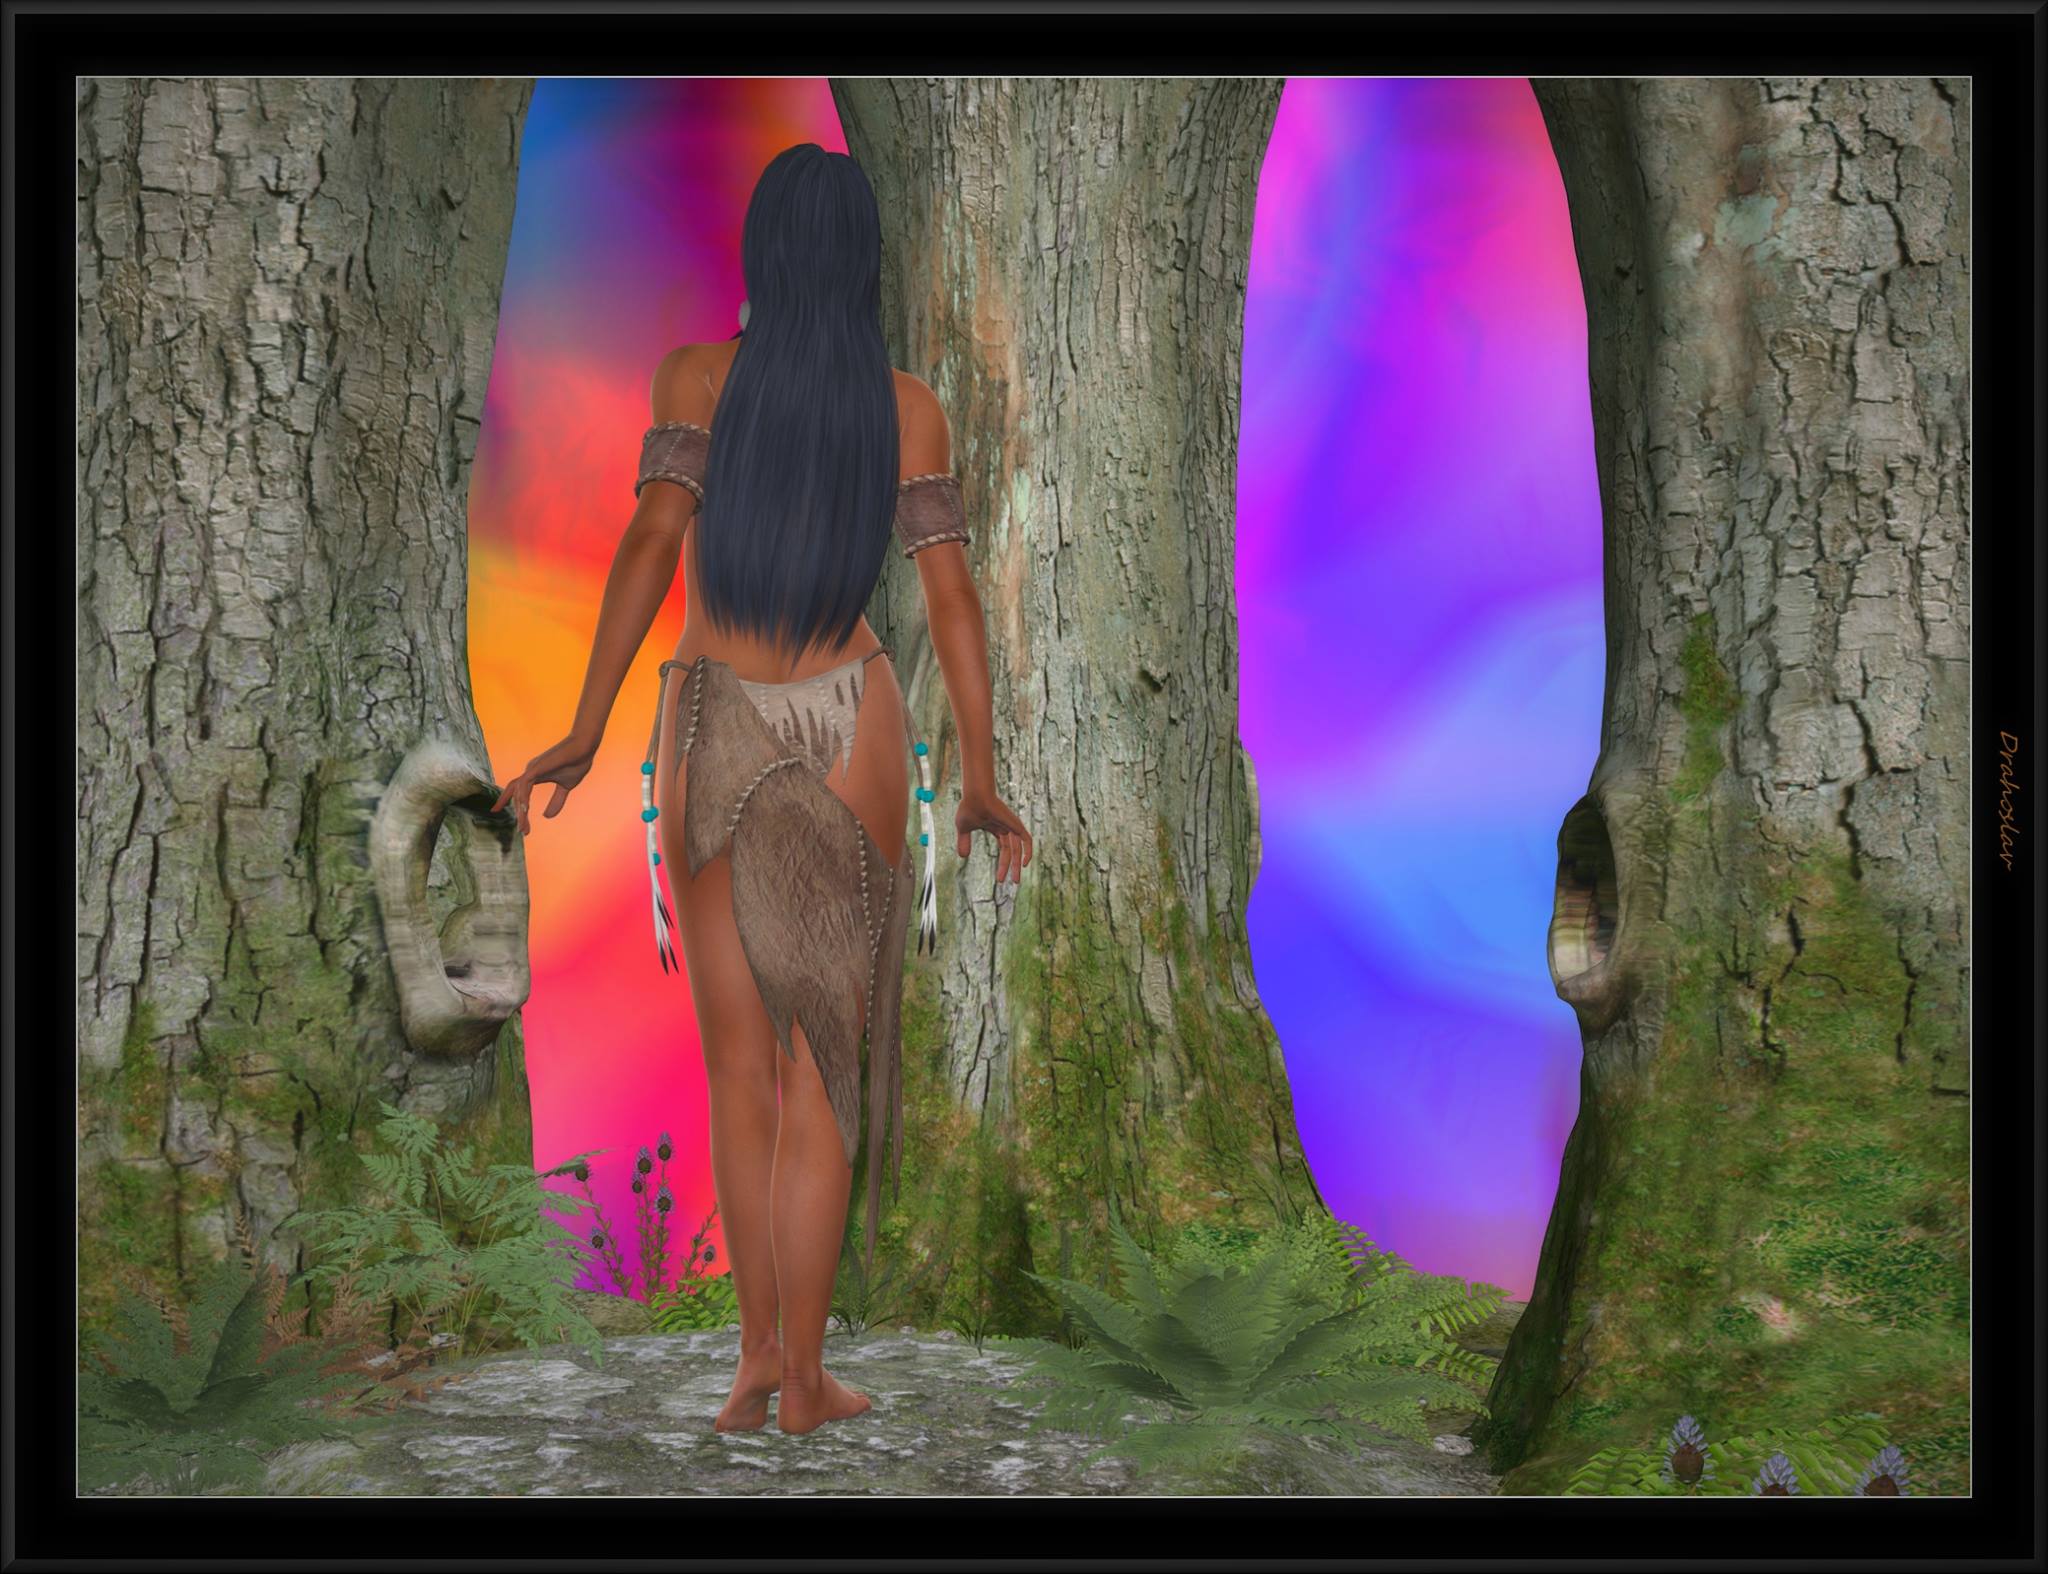
ostrov, photograph, purple, beauty, pink, snapshot, tree, organism, photography, long hair, rock, plant, art, Colorfulness, forest, illustration